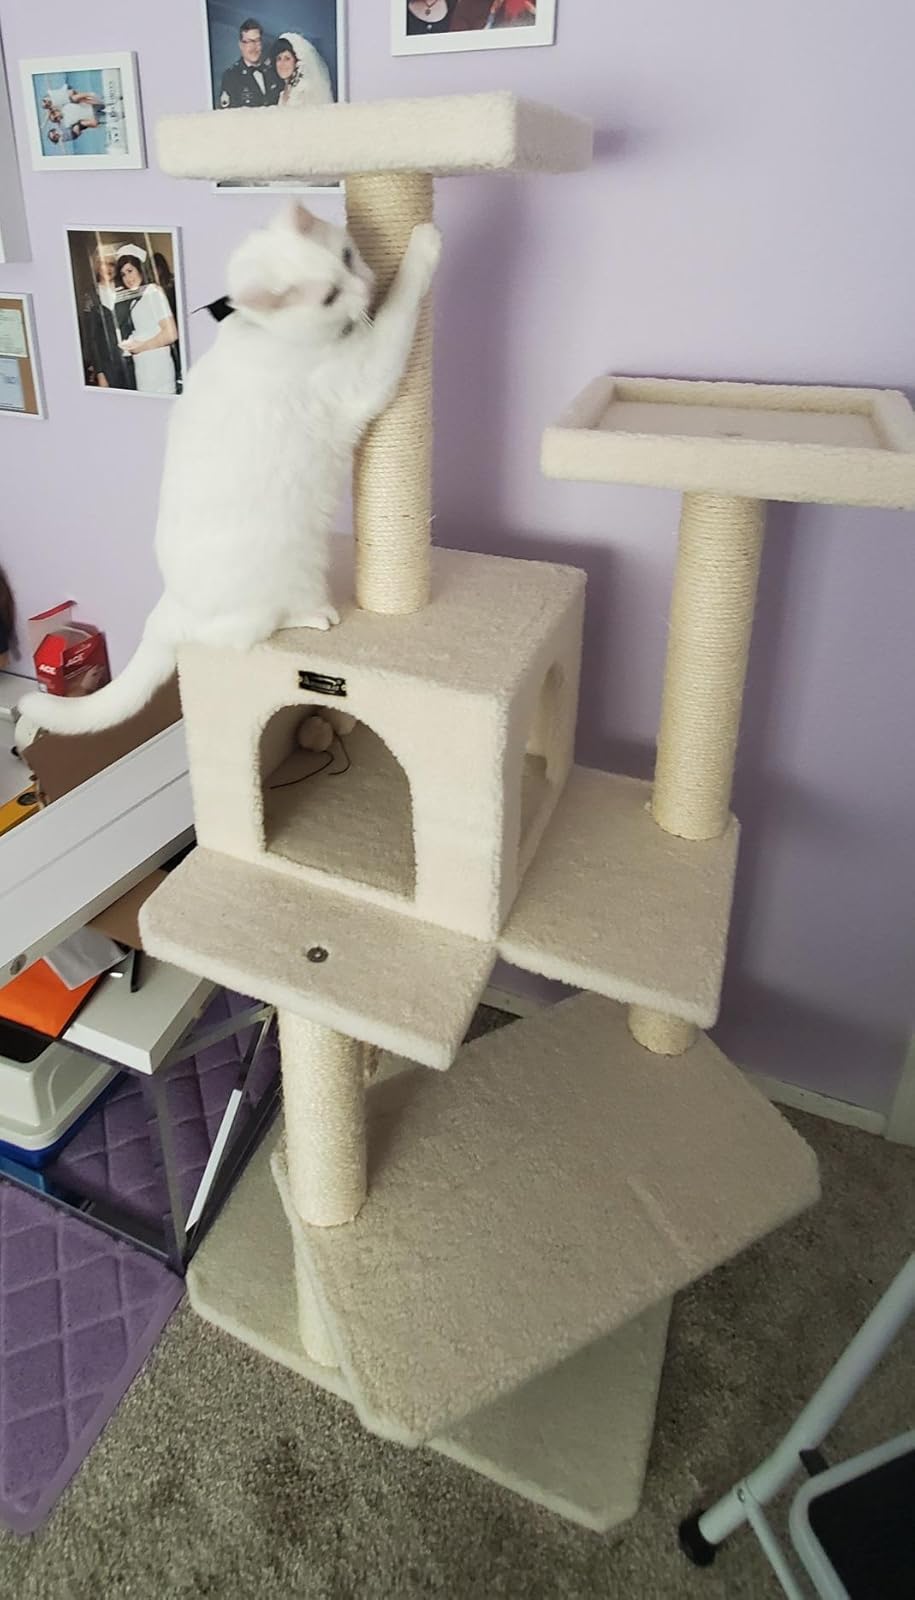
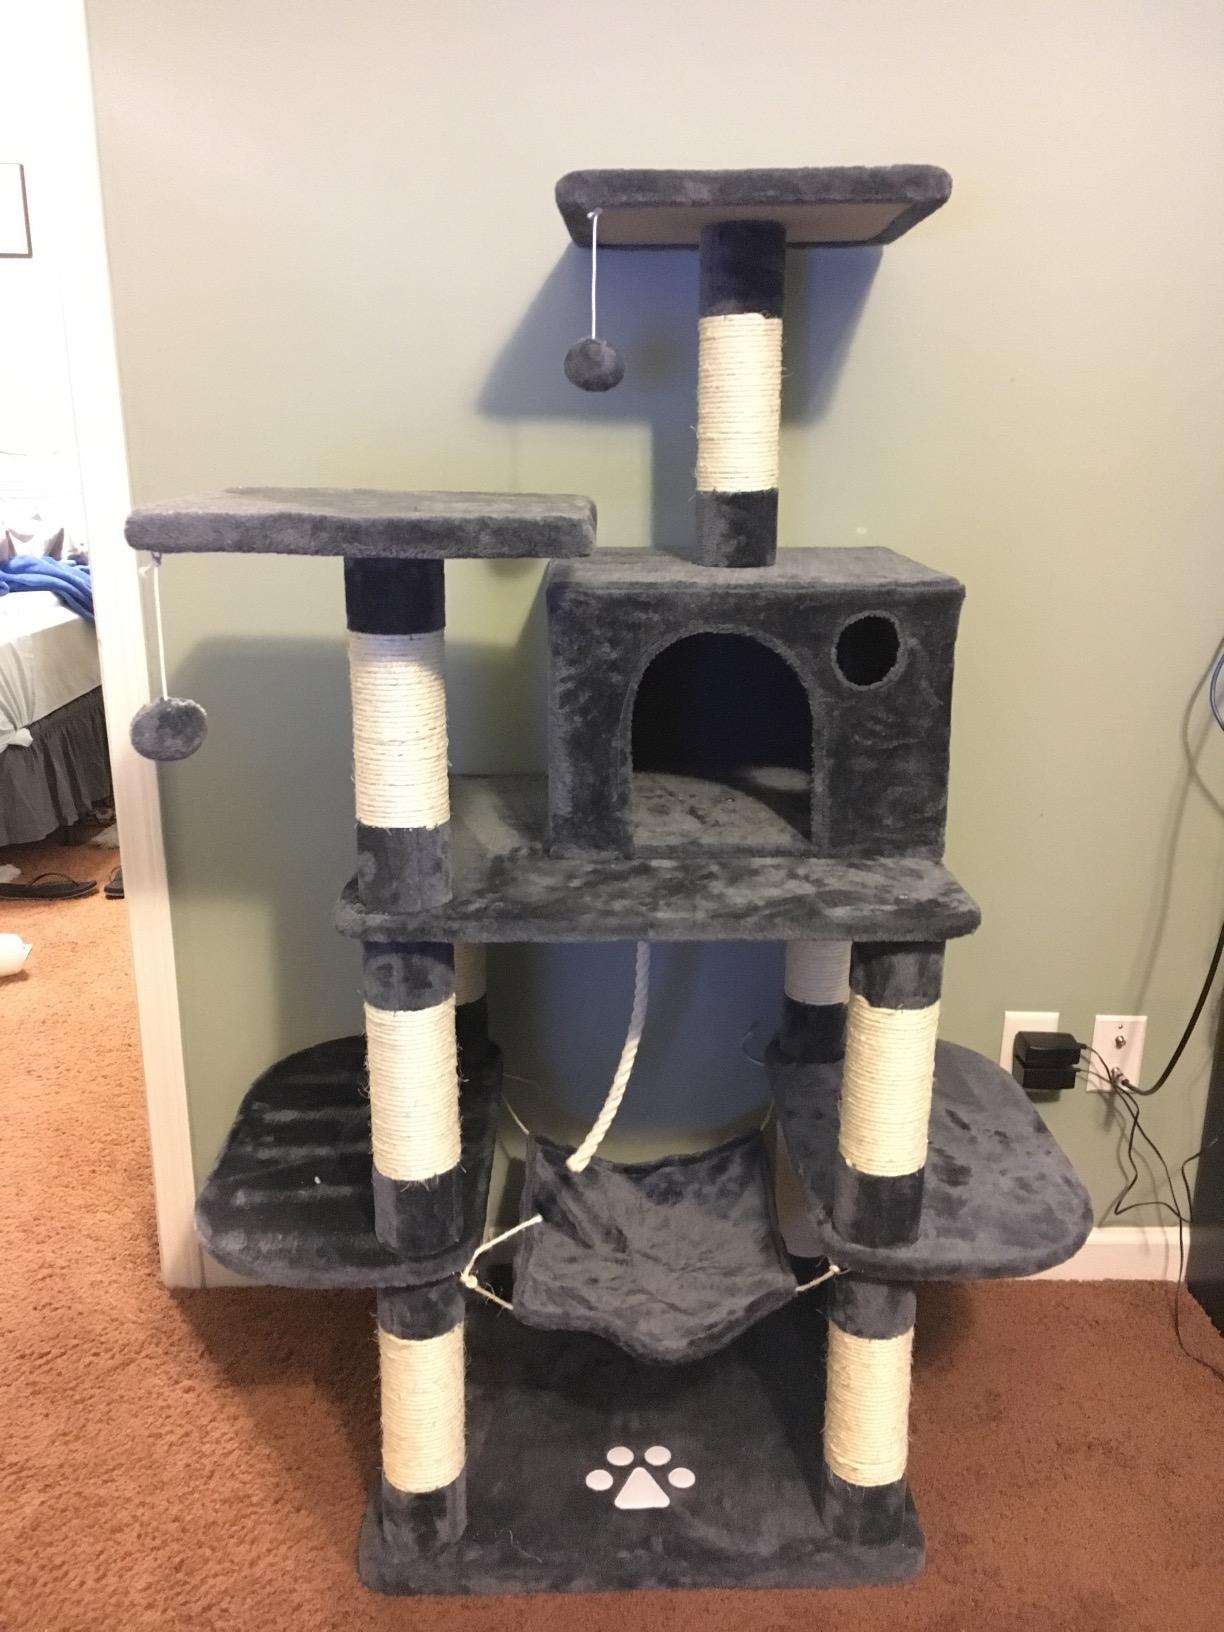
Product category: items_cat tree
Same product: no